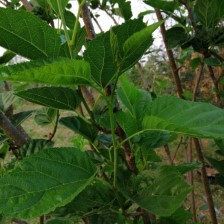
Variety: BlackAustralia